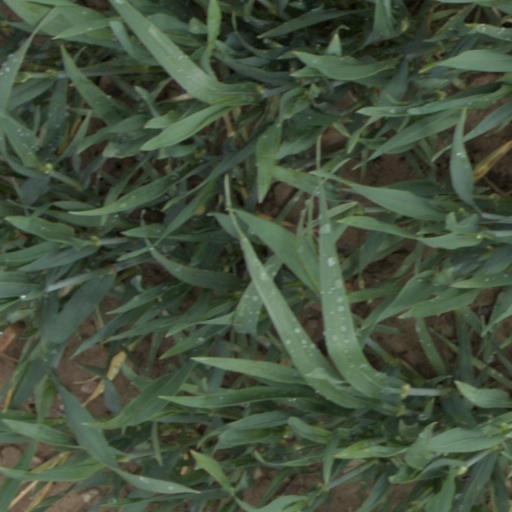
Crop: wheat